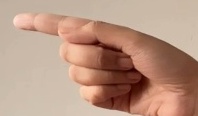
ASL sign: G